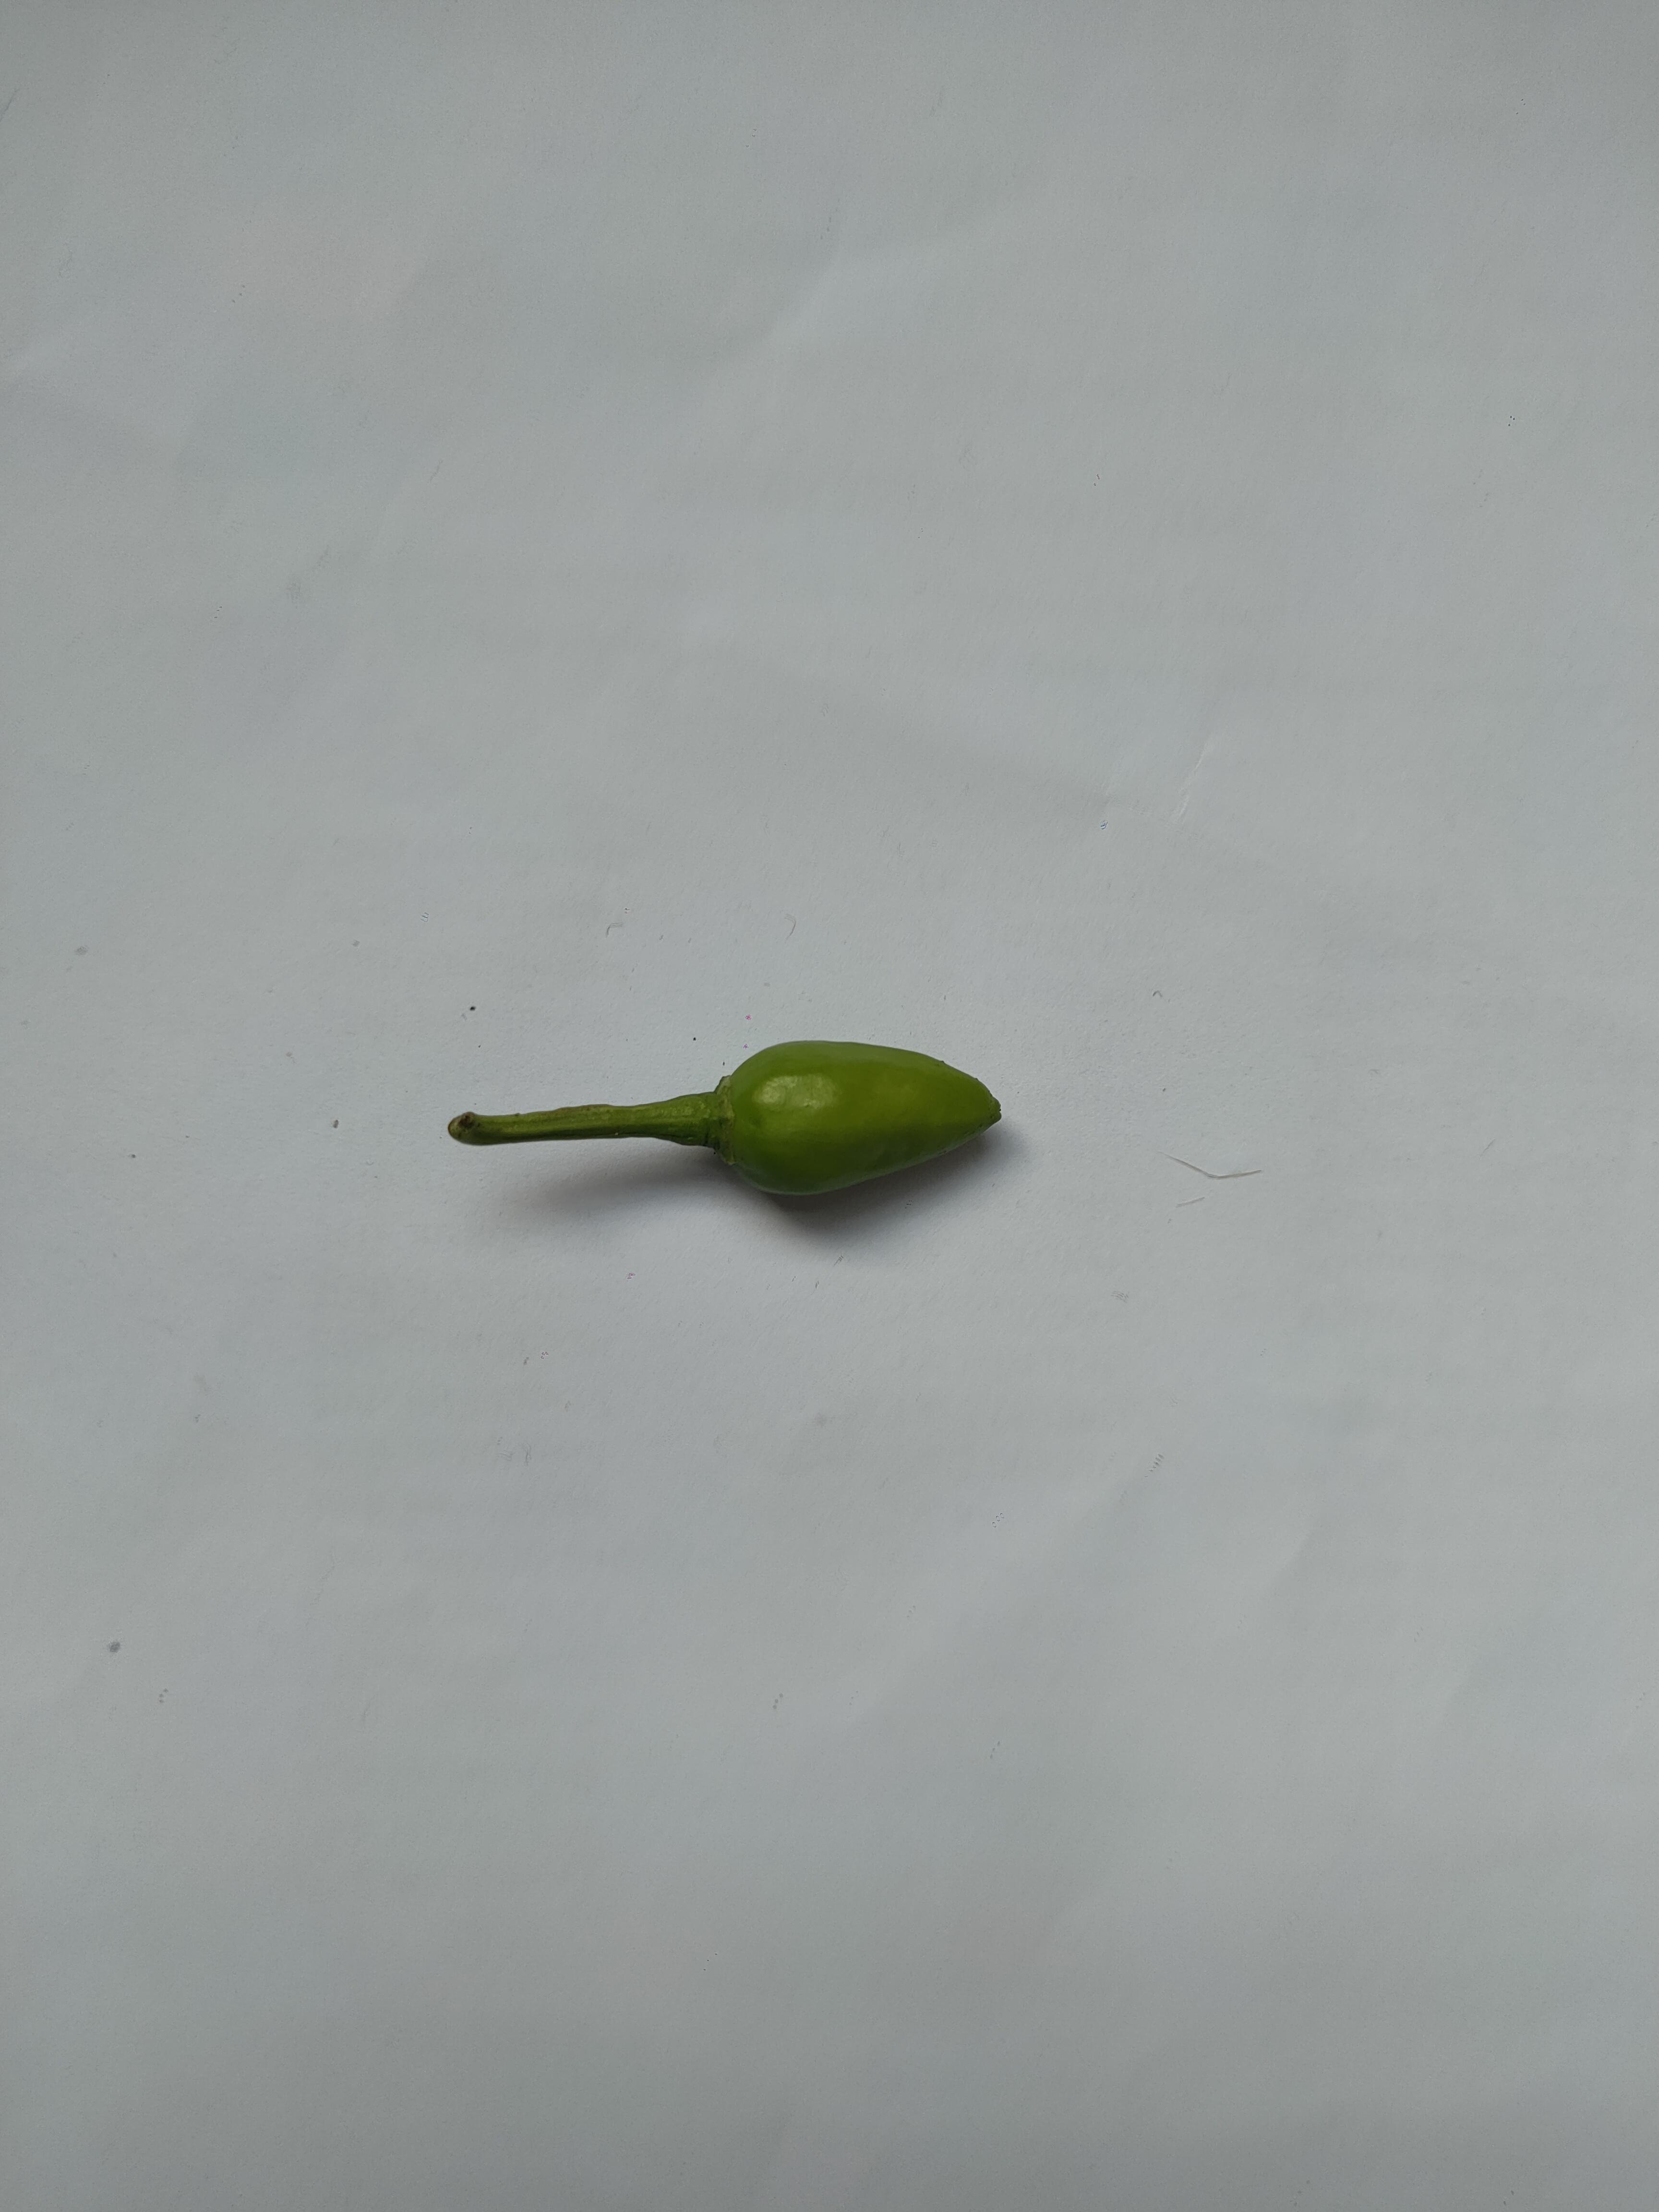
Label: Green Chili